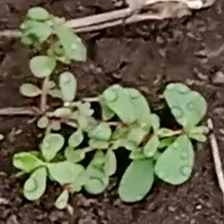
Weed species: Graceful_Sandmart_(Euphorbia hypericifolia)